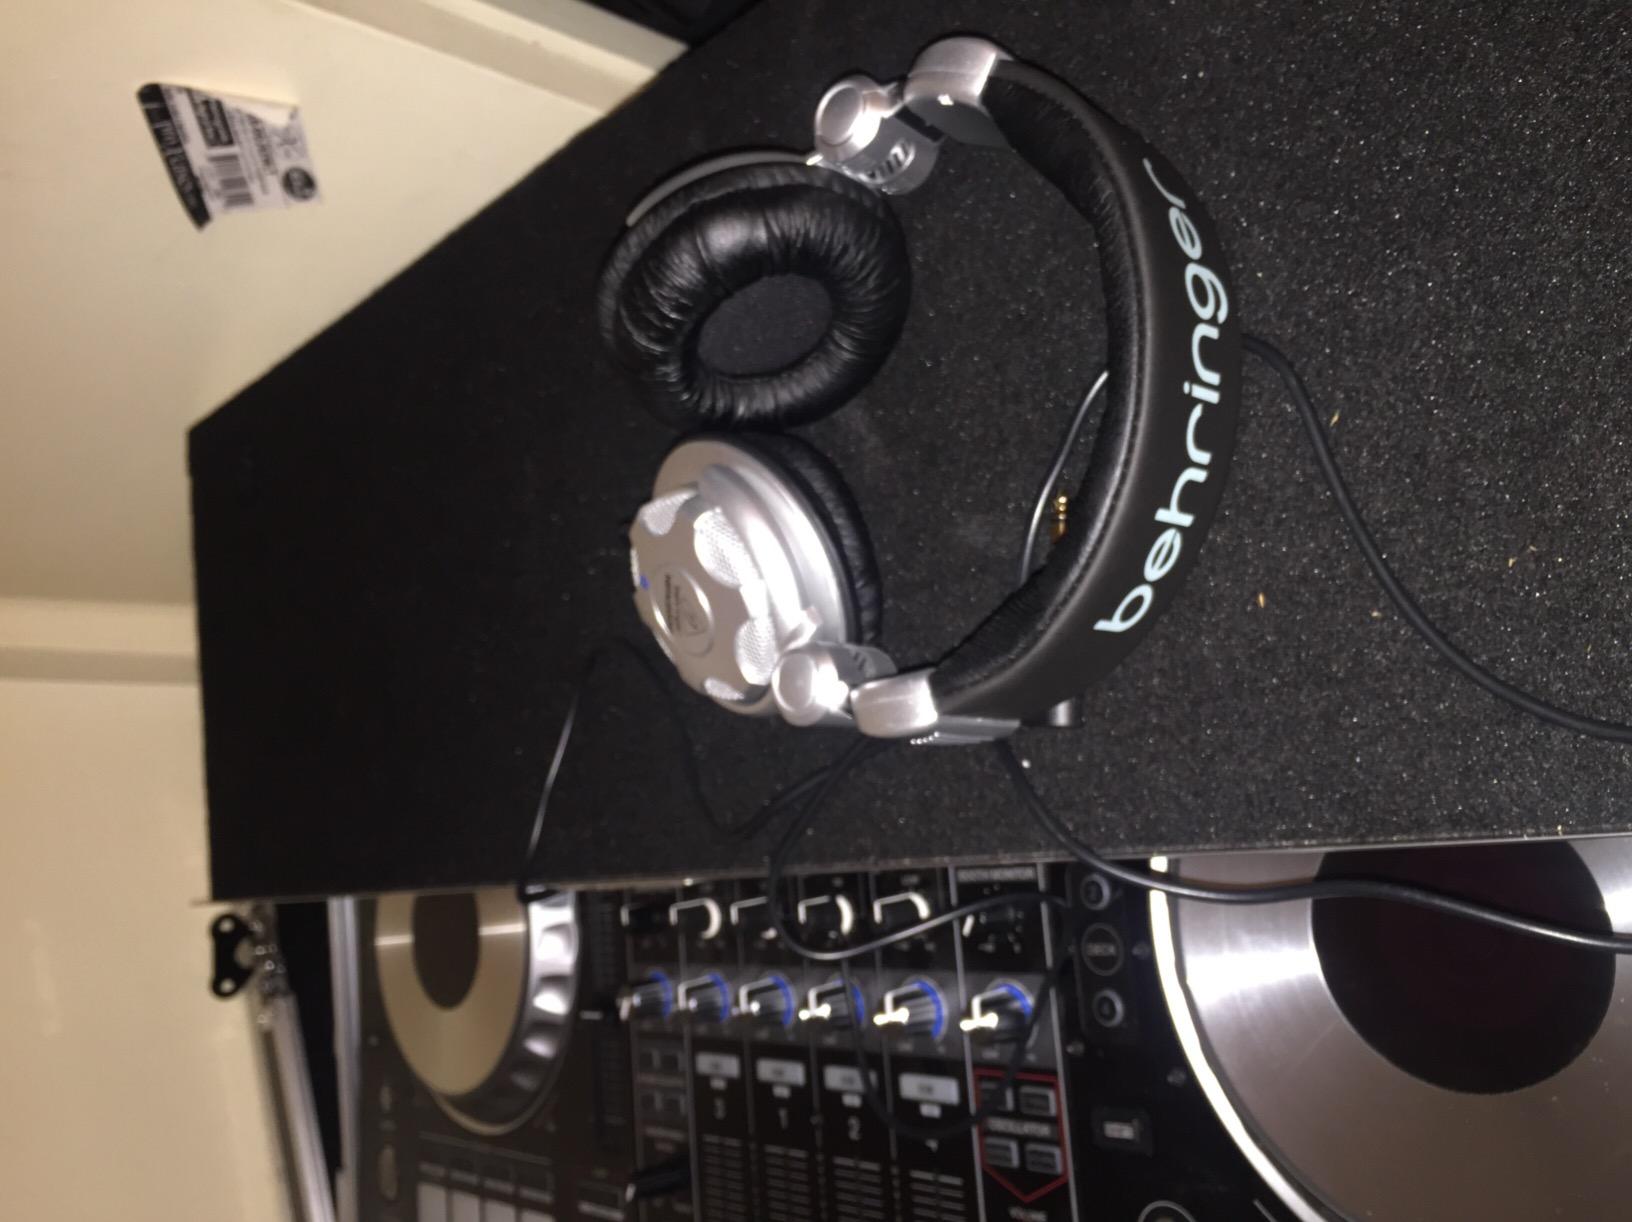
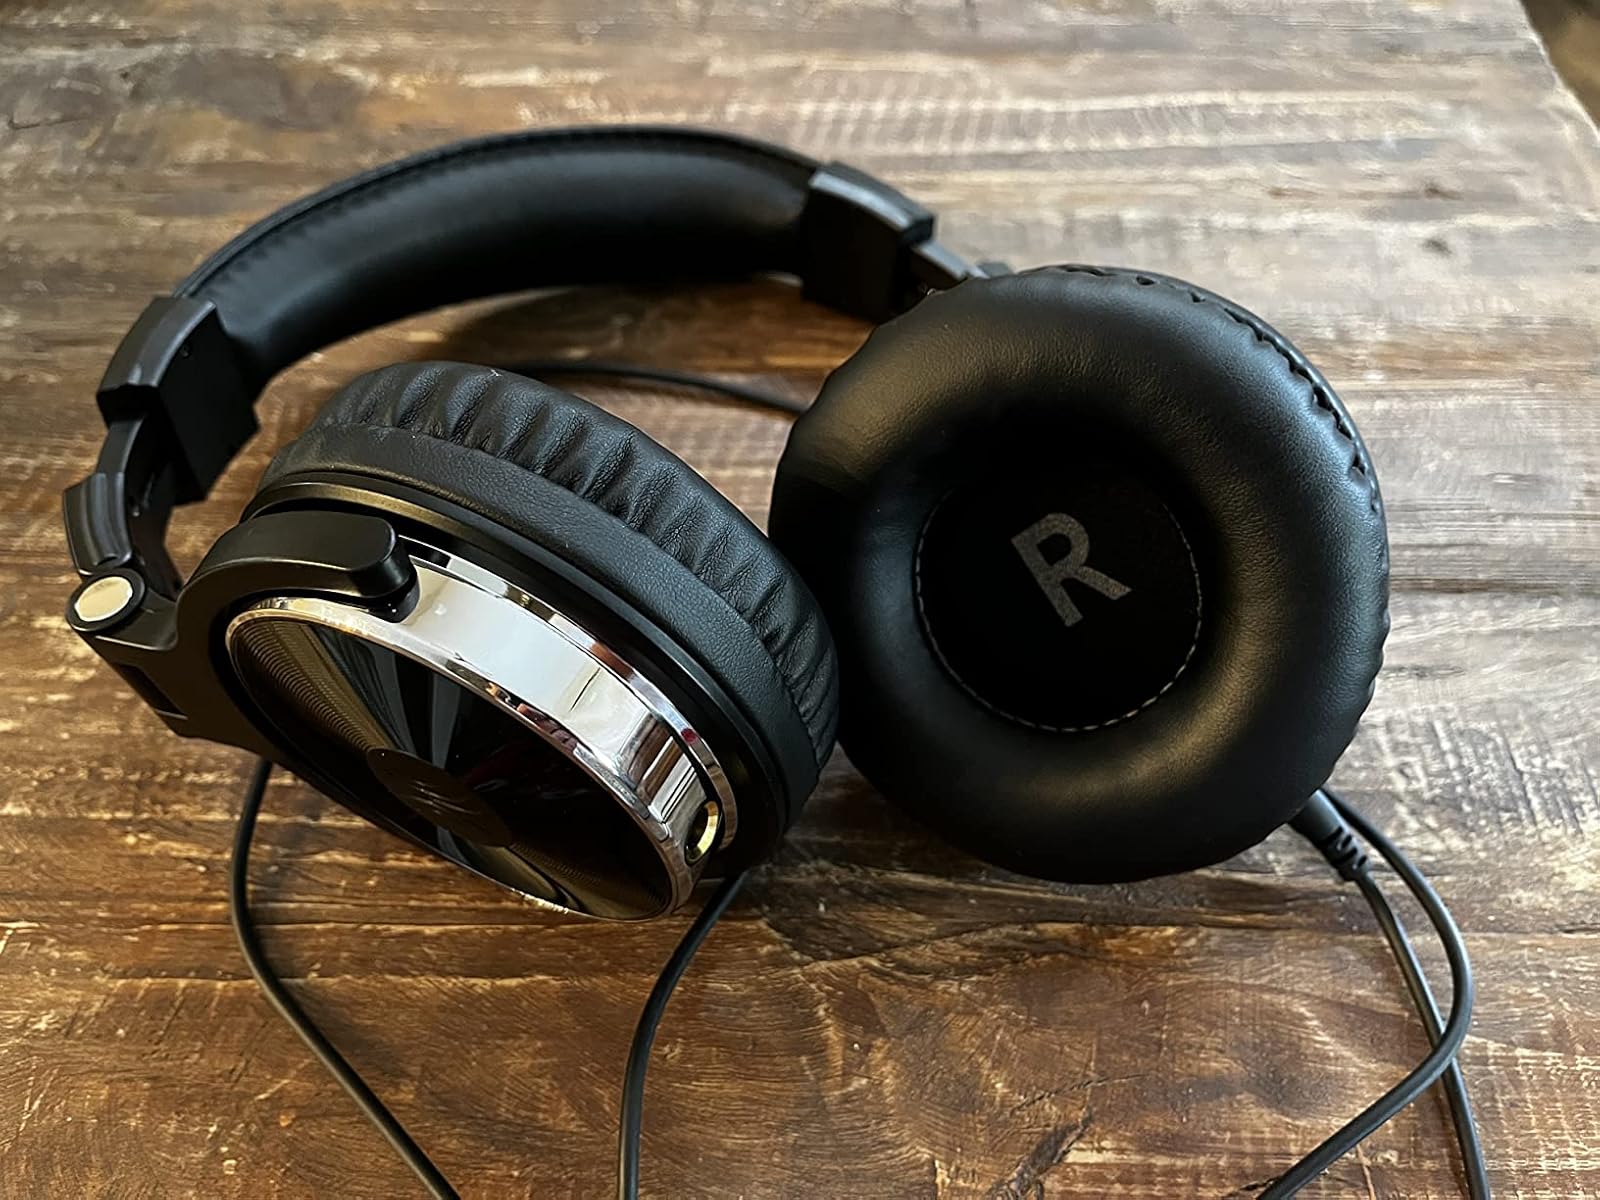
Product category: headphones
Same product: no